Saudi Arabia

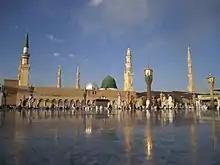
The Mosque of the Prophet in Medina containing the tomb of Muhammad

Saudi Arabia's predominantly arid environment, poor soil, and traditional nomadic lifestyle has long favored pastoralism, particularly of camels, sheep, and goats; agricultural production has historically been localised and oriented towards basic subsistence. Less than two percent of the total land area is used for crops, with agriculture constituting only a fraction of GDP (2.5 percent) and employing a similar proportion of the workforce.